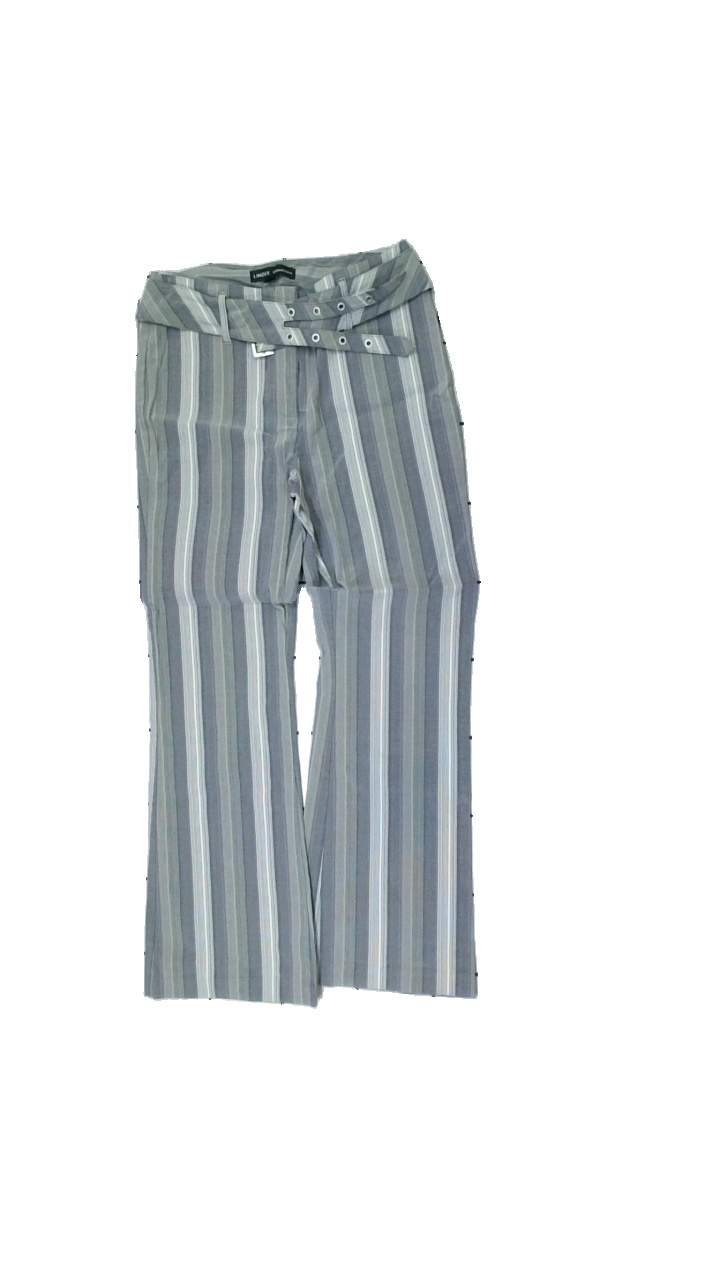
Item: Trousers (Ladies)
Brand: Lindex
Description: striped pants
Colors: Grey, Green, White
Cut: Regular
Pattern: Striped
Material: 66% Visocse 34% Nylon
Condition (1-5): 5
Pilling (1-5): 5
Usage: Reuse
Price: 50-100